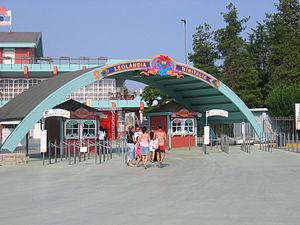
Leolandia est un parc d'attractions situé à Capriate San Gervasio, dans la province de Bergame, en Lombardie.